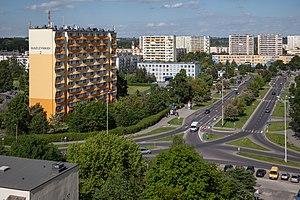
Rubinkowo est un district de la ville polonaise de Toruń situé sur la rive gauche de la Vistule.